Crime at Dawn

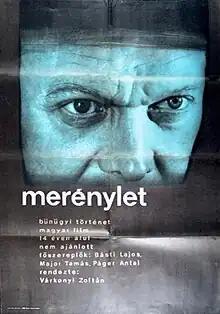

Crime at Dawn or Assassination Attempt (Hungarian: Merénylet) is a 1960 Hungarian drama film directed by Zoltán Várkonyi and starring Lajos Básti, Irén Psota and Antal Páger. It was shot at the Hunnia Studios in Budapest. The film's sets were designed by the art director István Básthy.